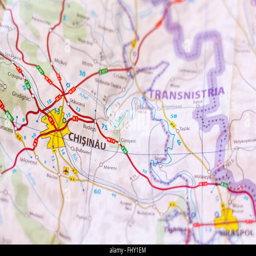
close up on a map